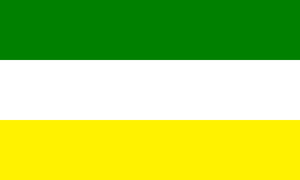
Cet article présente une liste des principales villes d'Équateur jusqu'en 2012.
Putumayo est un canton d'Équateur situé dans la province de Sucumbíos.